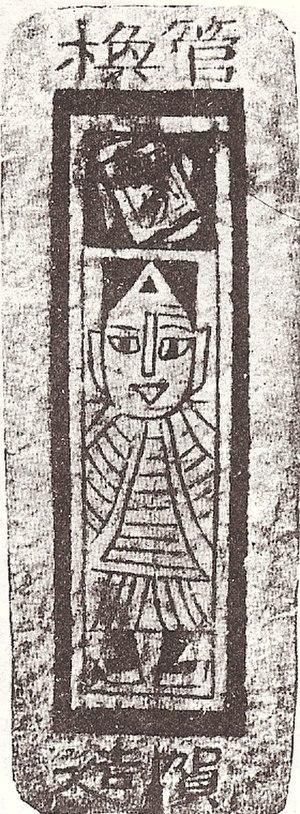
Une xylogravure de carte à jouer chinoise trouvé près de Tourfan (吐鲁番市), dans la région autonome du Xinjiang, in China, datée de 1400, pendant la Dynastie Ming. Au musée de Volkerkunde, à Berlin. Elle mesure 9,5
L'imprimerie est un ensemble de techniques permettant la reproduction en grande quantité, sur support matériel, d'écrits et d'illustrations, cela afin d'en permettre une distribution de masse. Généralement, on utilise des supports plans et la matière la plus utilisée est le papier ou le textile.
La dynastie Tang est une période de l'histoire de la Chine durant laquelle ont eu lieu des progrès significatifs en matière de sciences et techniques, et plus particulièrement dans les domaines de la xylographie, de la mesure du temps, du génie mécanique, de la médecine, de l'ingénierie des structures, de la cartographie et de l'alchimie.
Une carte à jouer est une petite fiche illustrée de motifs variés et utilisée, au sein d'un ensemble, dans la pratique de divers jeux de société appelés jeux de cartes.
Un jeu de hasard est un jeu dont le déroulement est partiellement ou totalement soumis à la chance. Celle-ci peut provenir d'un tirage ou d'une distribution de cartes, d'un jet de dé, etc. Lorsque le jeu est totalement soumis au hasard, on parle de jeu de hasard pur. Lorsque le joueur doit déterminer son action en fonction d'événements aléatoires passés ou futurs et de probabilités, on parle plus volontiers de jeu de hasard raisonné.